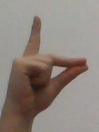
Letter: ta